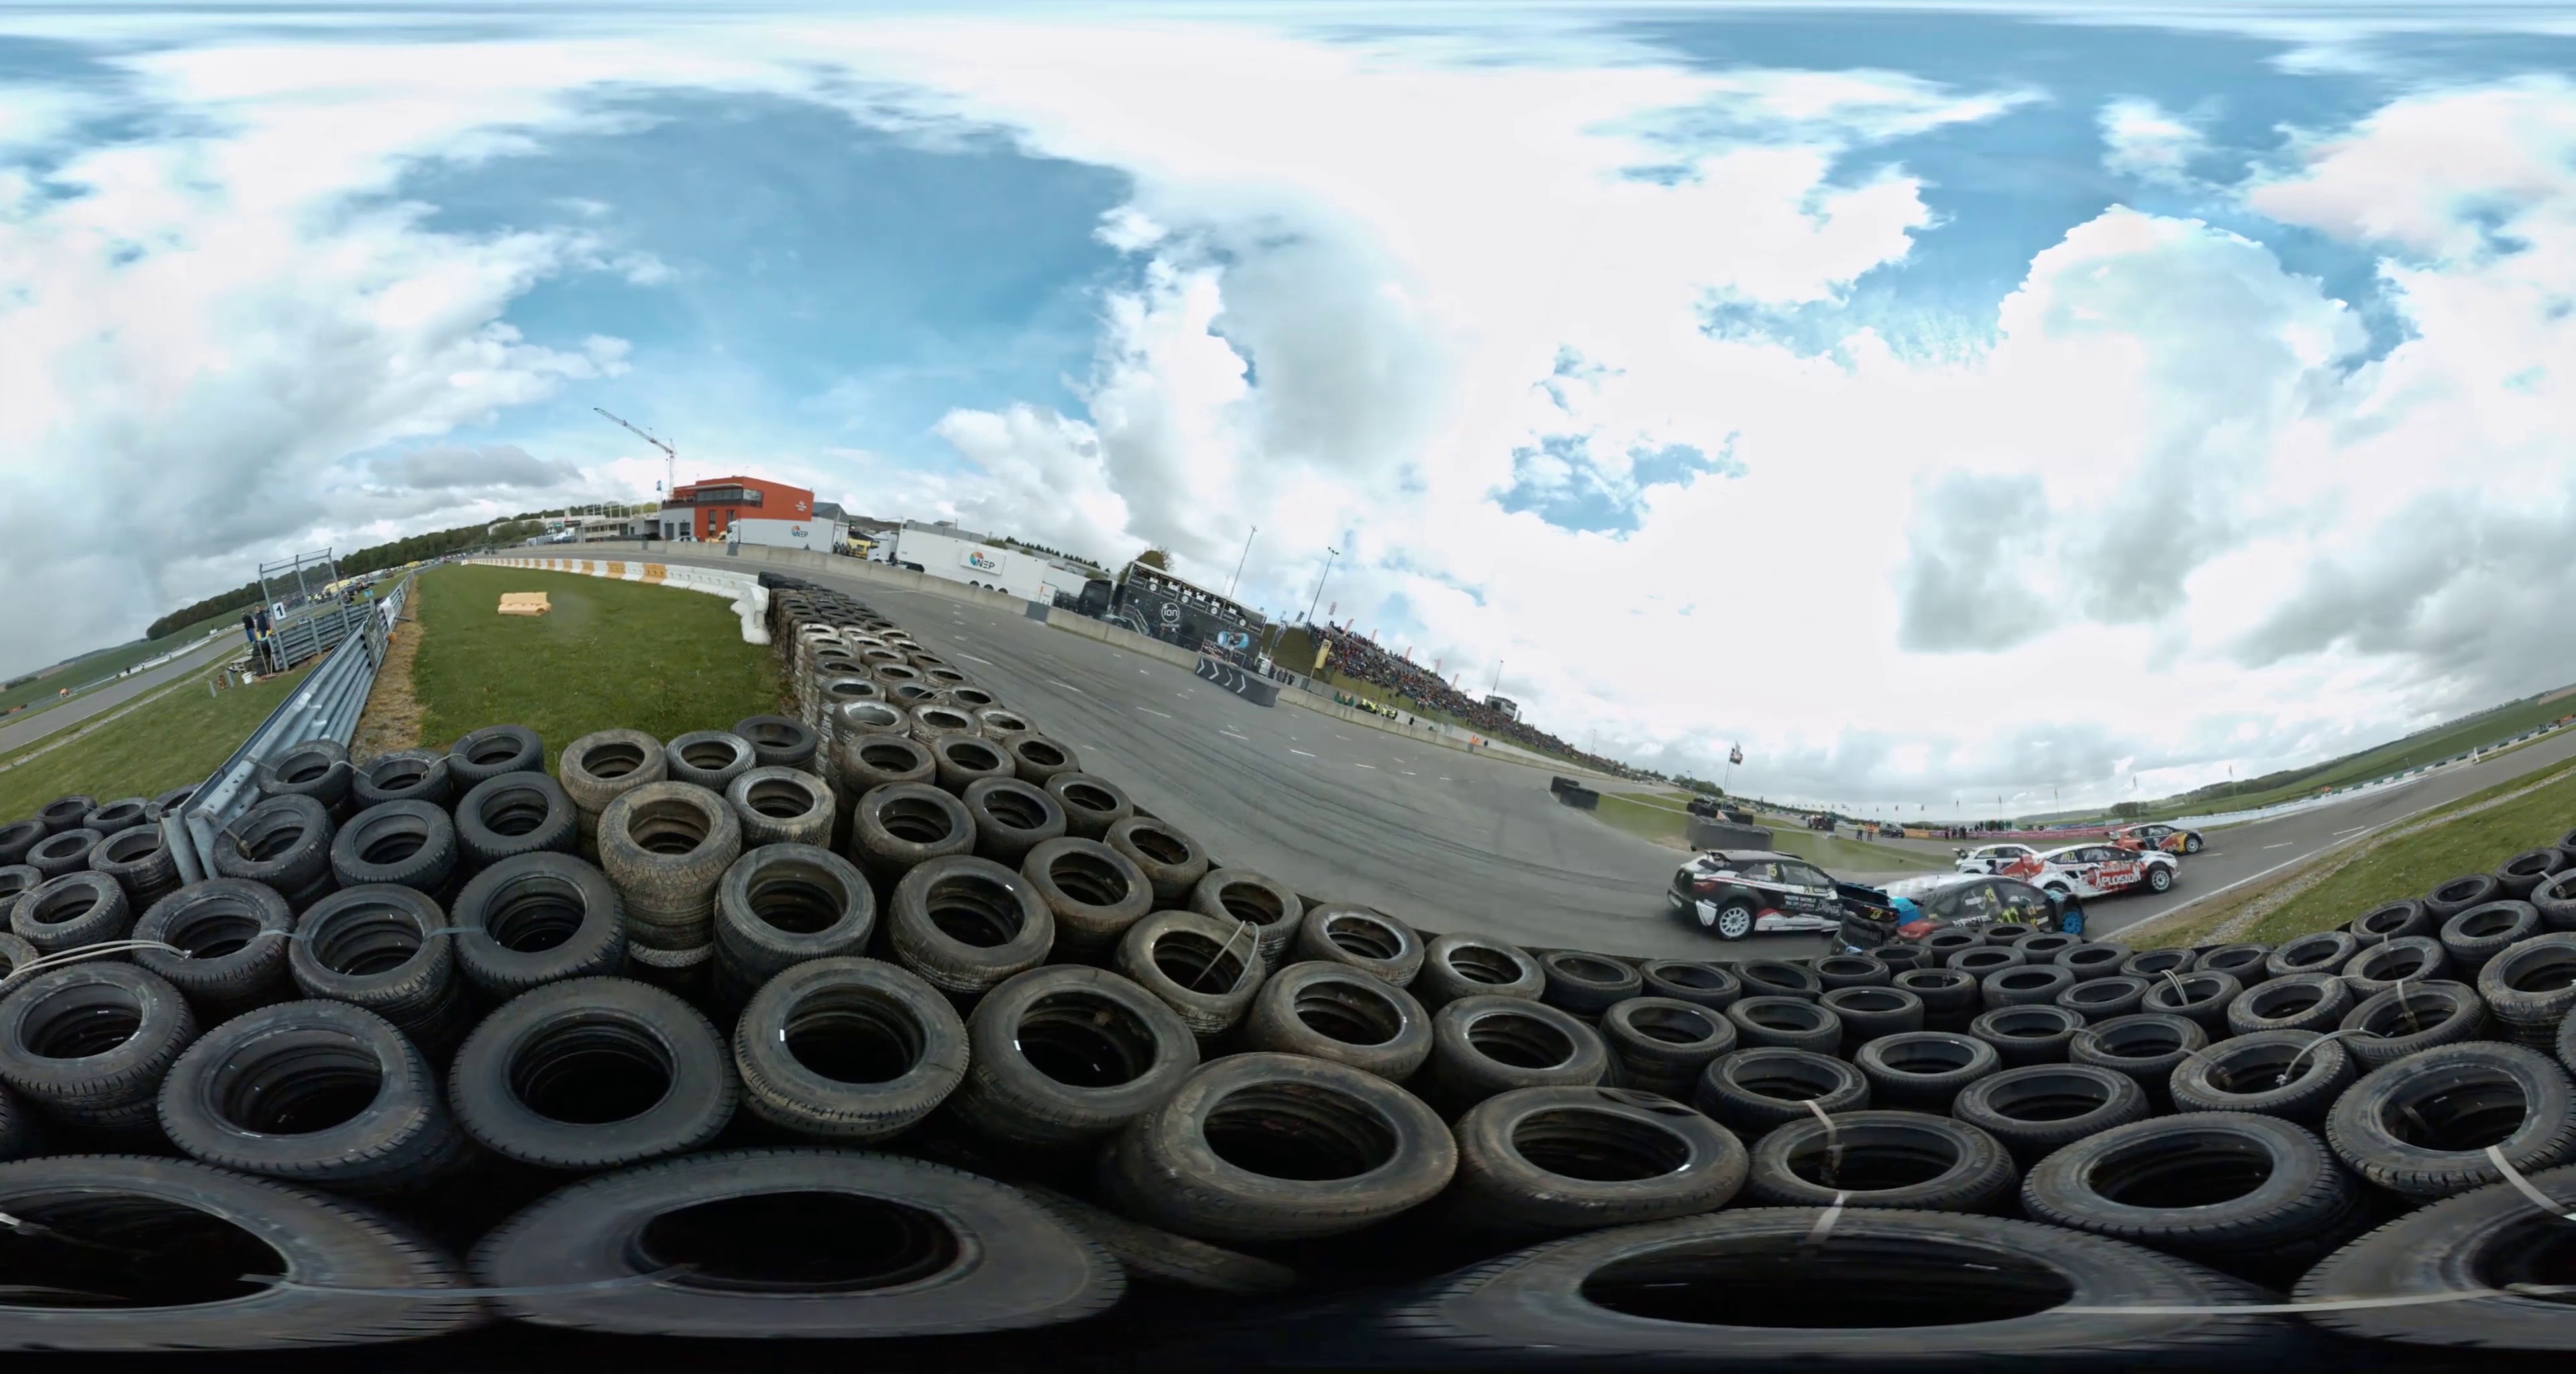
Referred object: Red and white cars in the convoy

Referred object: the black rally car opposite the spectator stands